Karin Seehofer

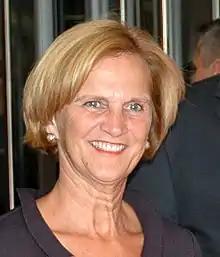
Seehofer in 2014

Karin Seehofer (born April 1958) is the second wife of the Bavarian Minister-President Horst Seehofer. After Christian Wulff's resignation on 17 February 2012, her husband became acting head of state of Germany in his capacity as President of the German Bundesrat, until the election of Joachim Gauck on 18 March 2012. She is also a cousin of American author Konrad Dryden.